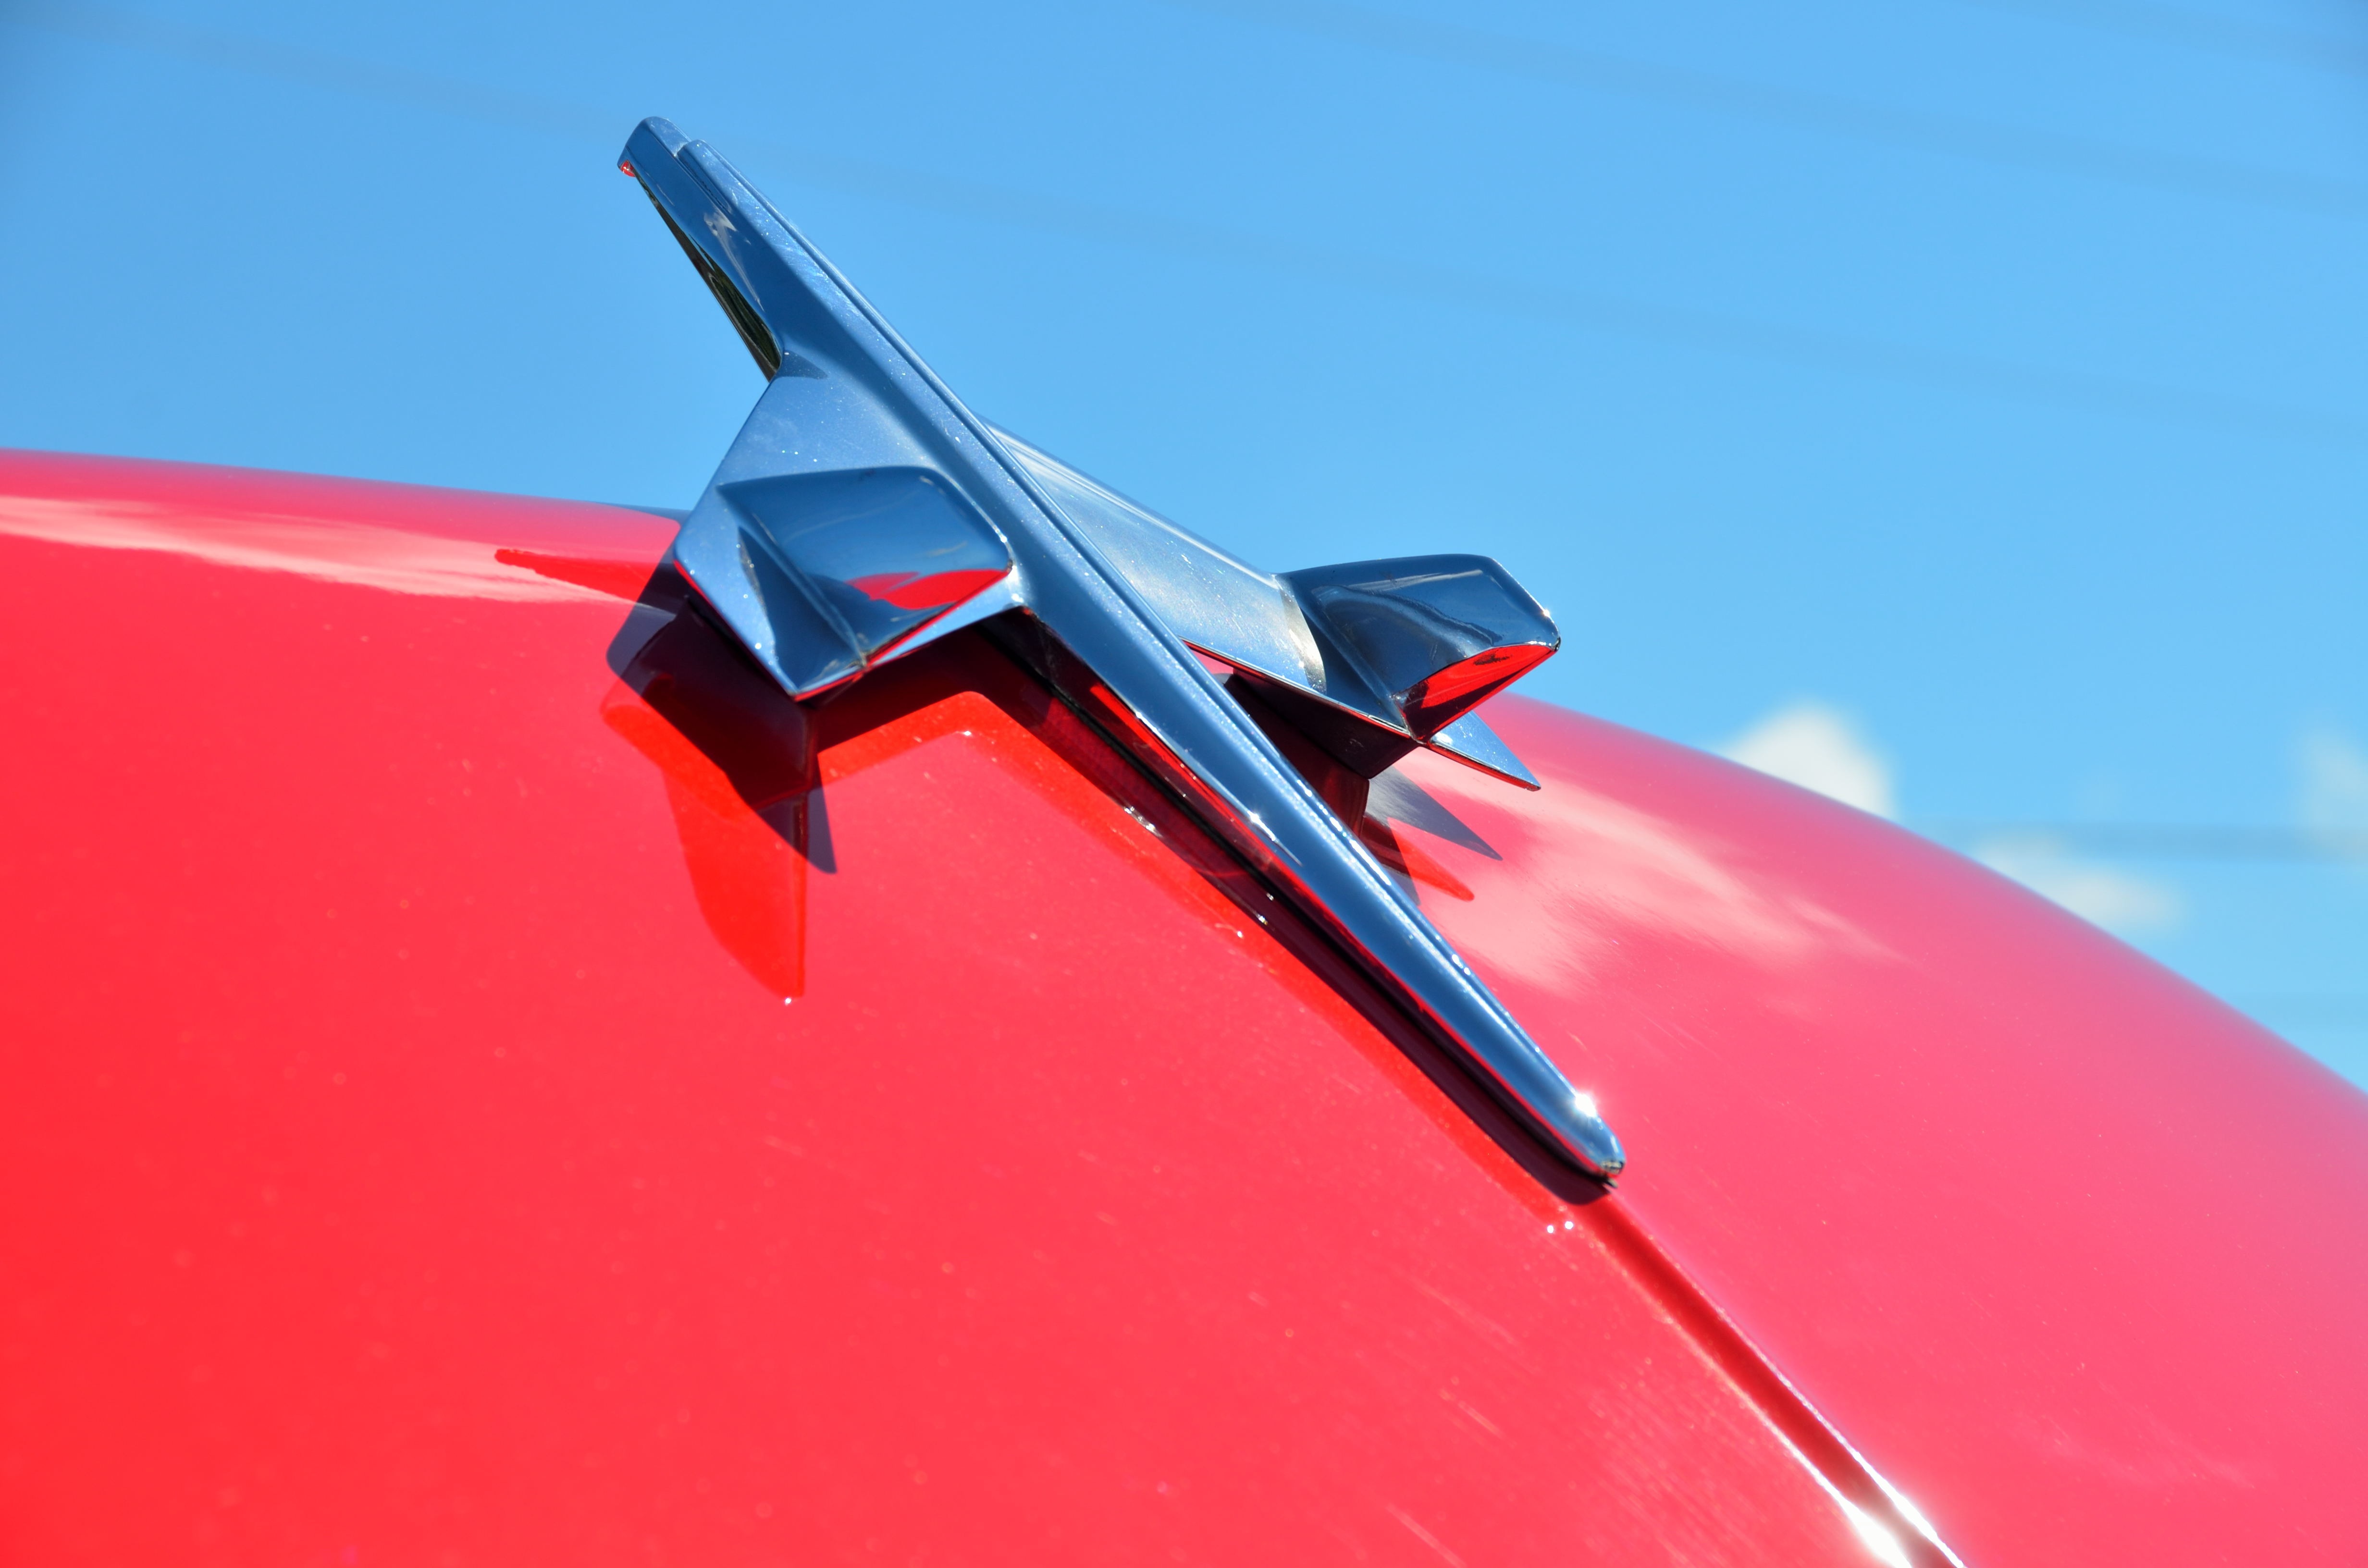
wing, car, vintage, antique, wheel, automobile, retro, airplane, aircraft, transportation, decoration, red, vehicle, symbol, aviation, artistic, ornament, hood, hood ornament, chrome, design, decorative, style, classic, icon, shiny, restored, jet aircraft, monoplane, automotive exterior, atmosphere of earth, executive car